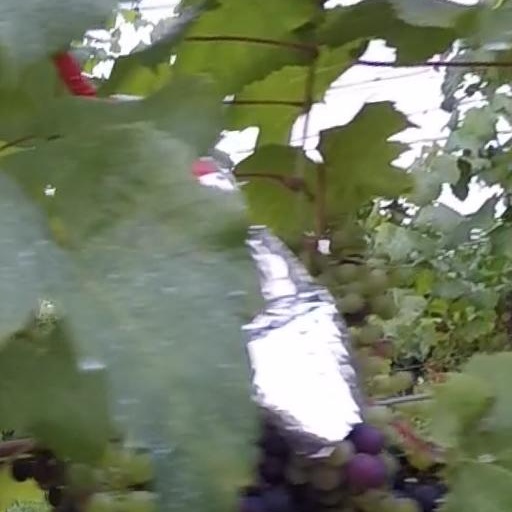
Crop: grape